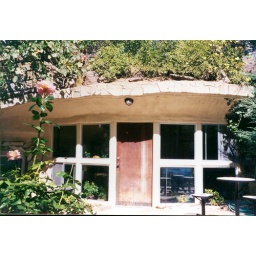
This is the green house where my grandma kept lots of plants in the winter.